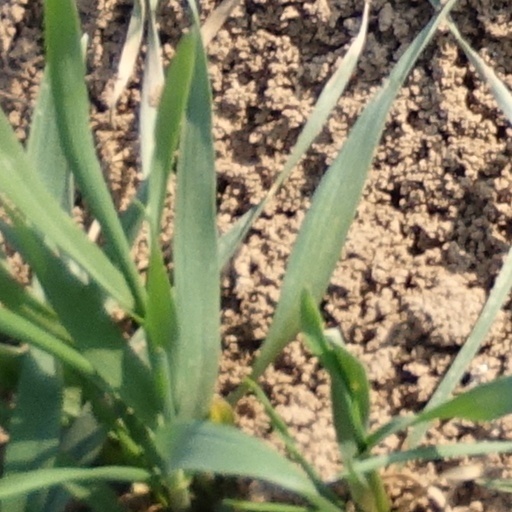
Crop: wheat